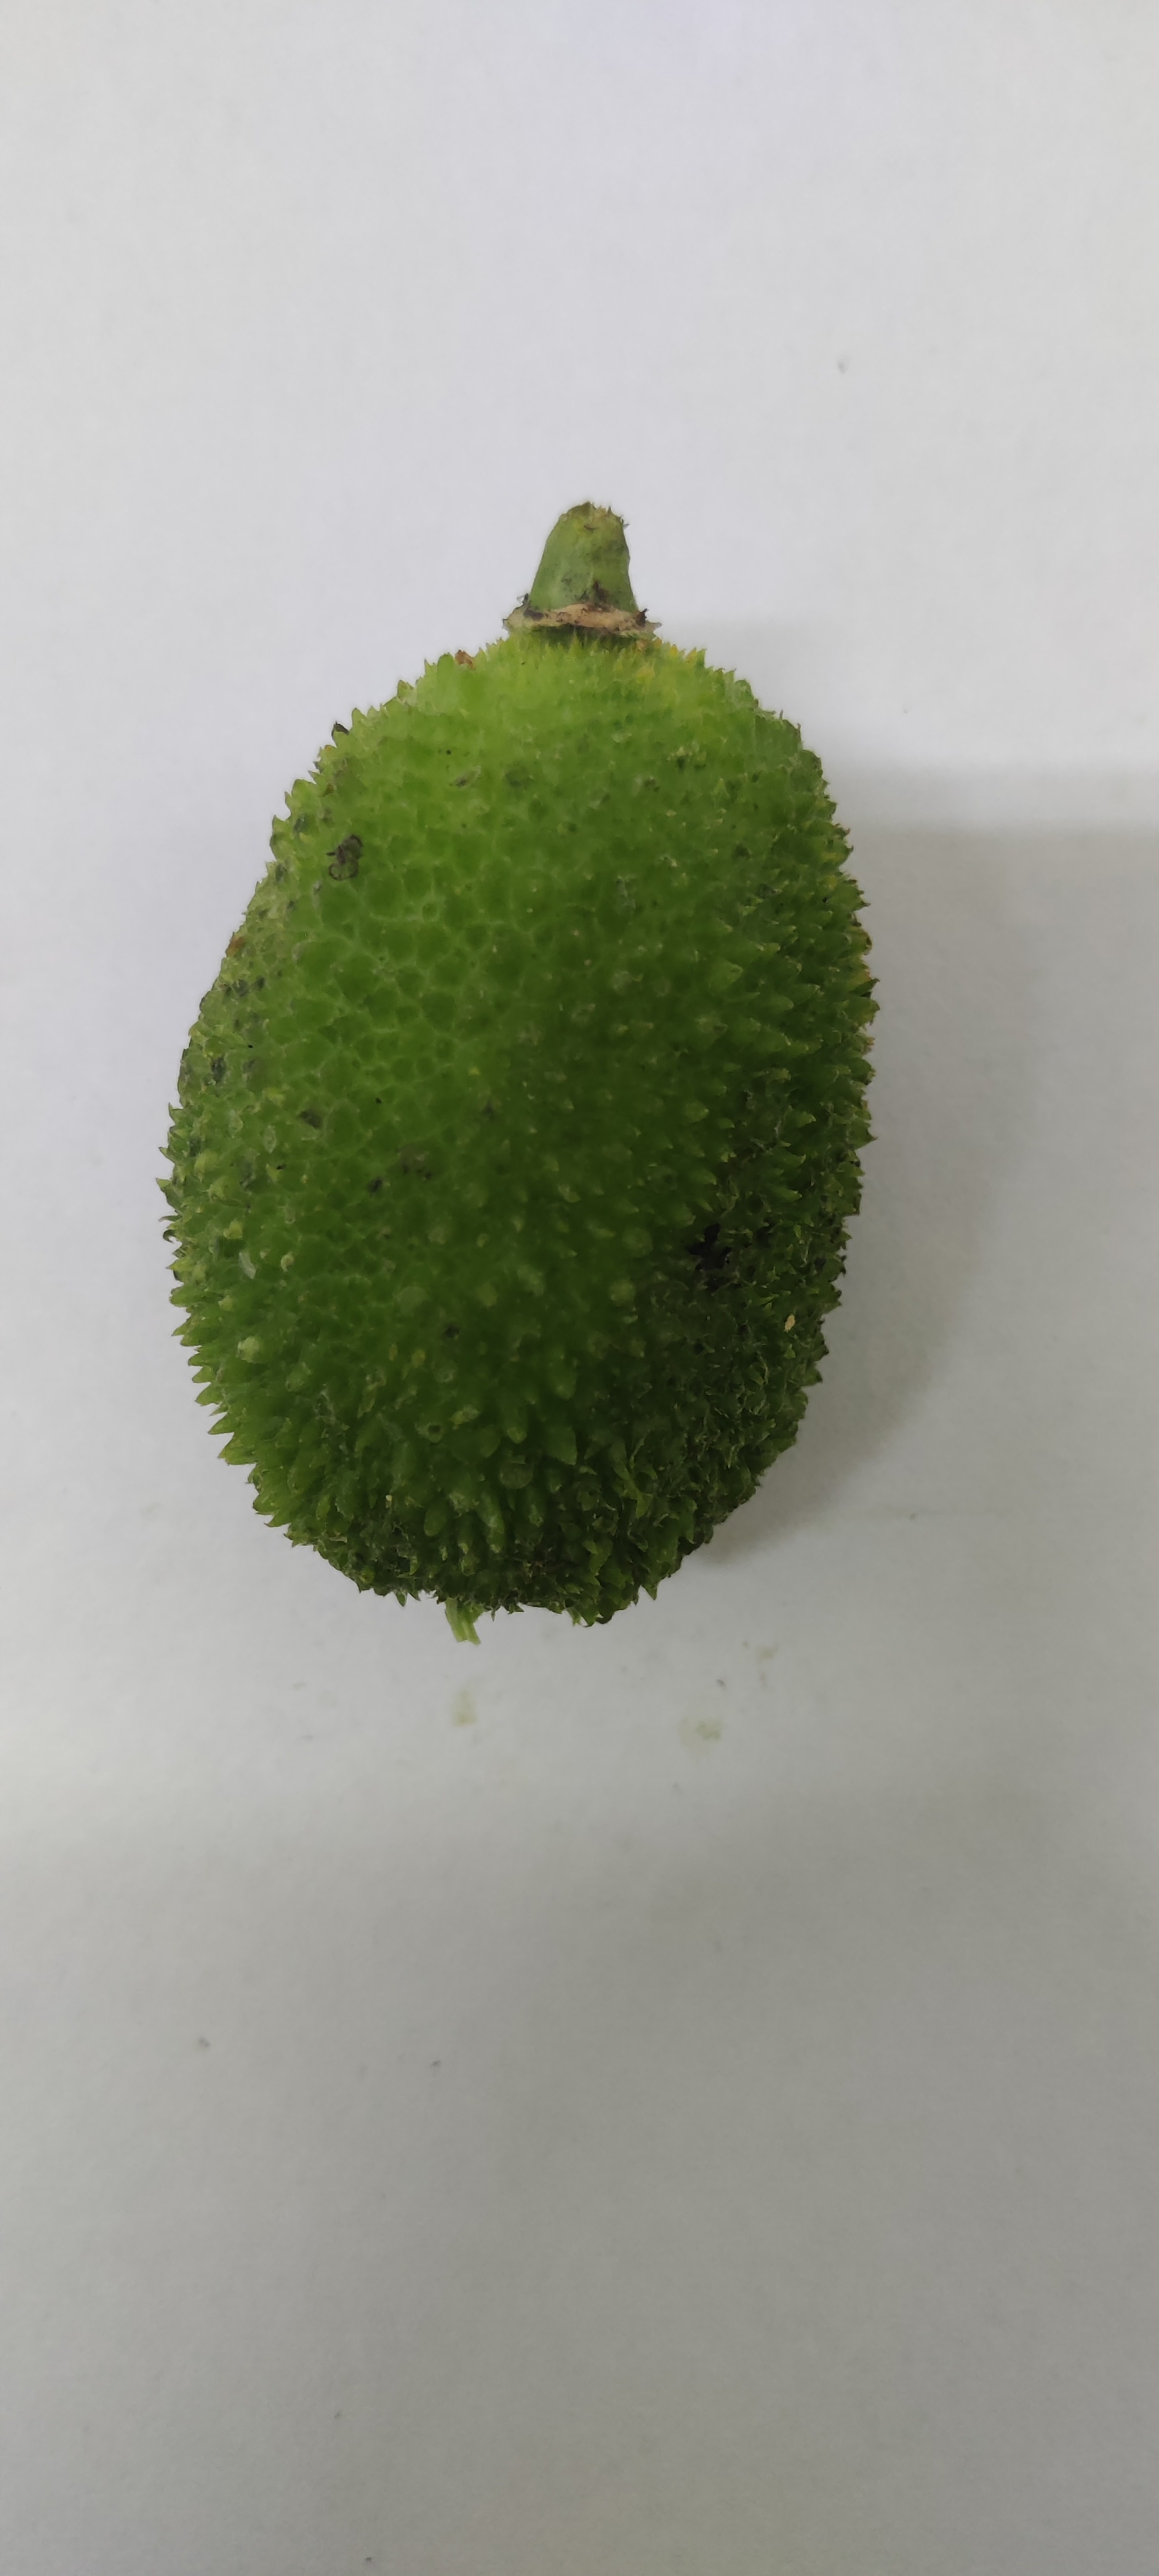
Crop: Spiny Gourd
Condition: Fresh